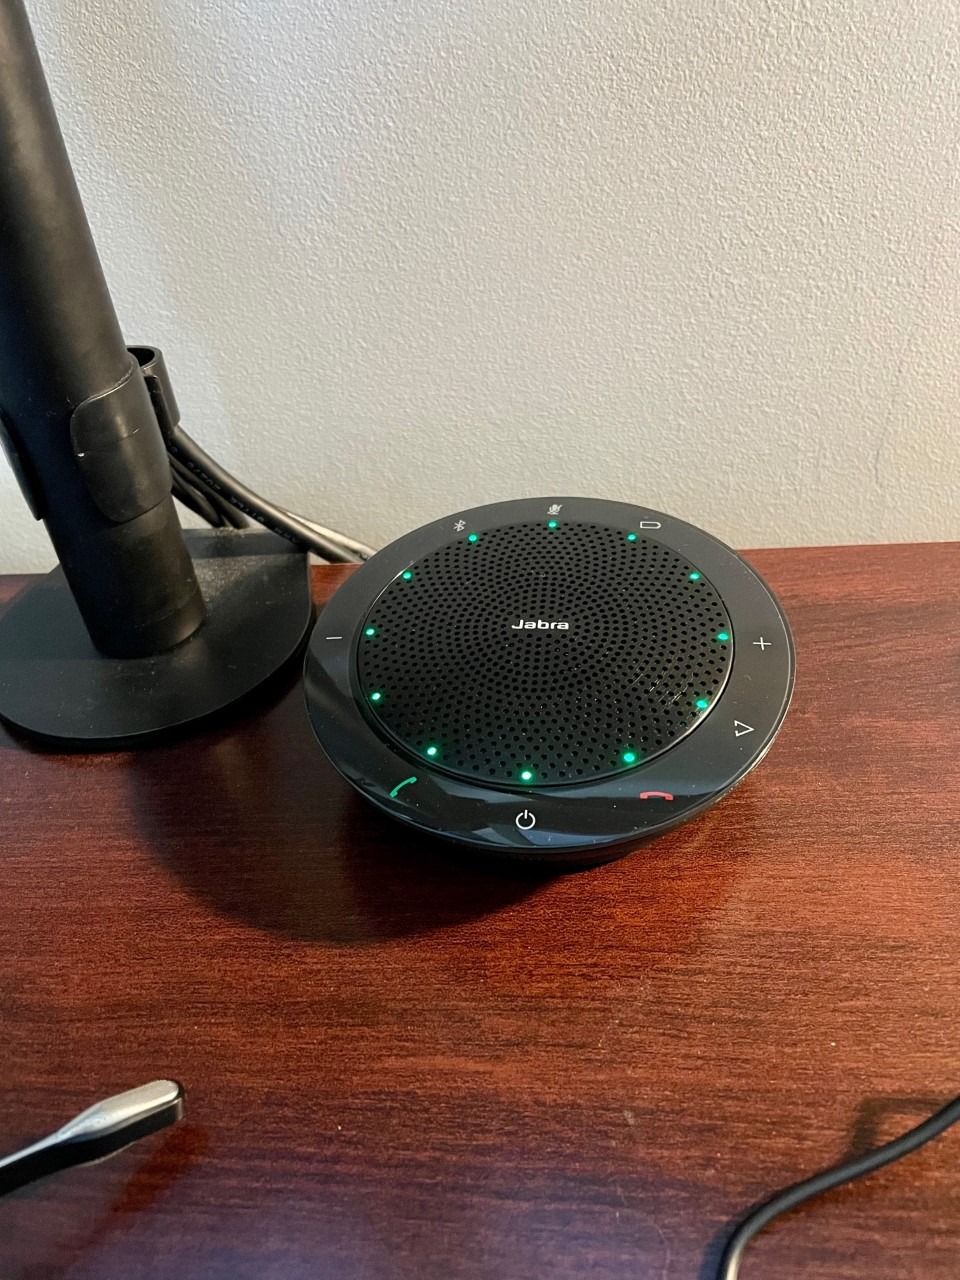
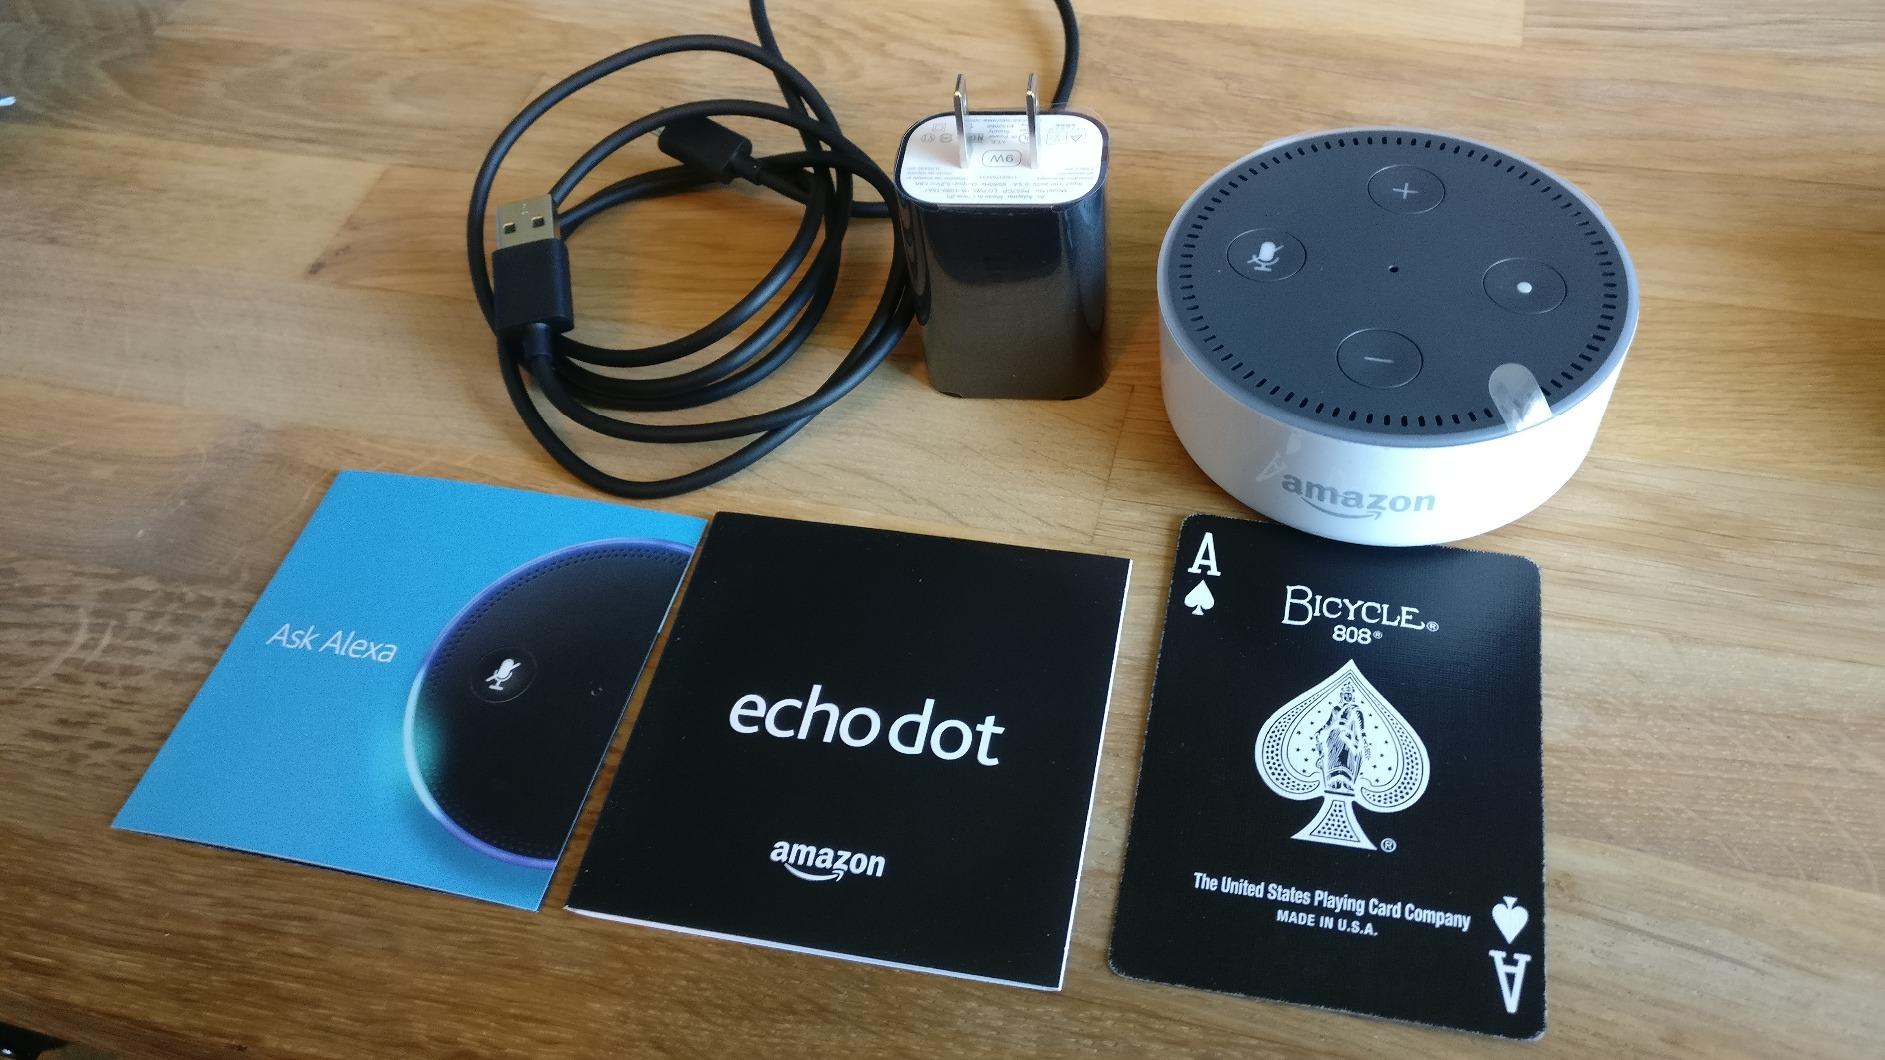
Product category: speaker
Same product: no